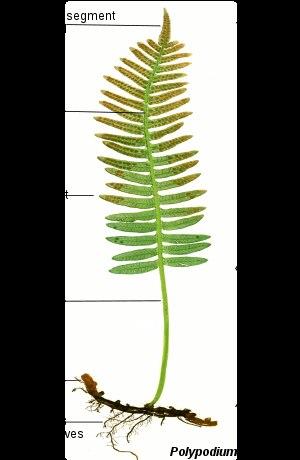
La fronde désigne l'organe végétal qui joue le rôle de feuille chez certaines plantes telles que palmiers et fougères ou grandes algues.